Education in Luxembourg

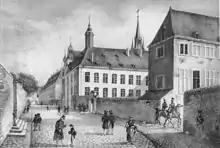
The old building of the Athénée de Luxembourg, 1828

An "École centrale" was created in its place from 1802, renamed an "École Secondaire" in 1805. It became a "Collège communal" in 1808, then a "Gymnasium" after Napoleon's defeat. It was renamed the "Athénée Royal" in 1817. That same year, the "cours supérieurs" (called "cours académiques" from 1824) were founded: these taught metaphysics, logic, physical sciences and mathematics, and were intended to compensate to an extent for the lack of a university in Luxembourg. Around the 1830s, the time of the Belgian Revolution, a distinction started to be made in the higher school years of the Athénée, between the "gymnasium," for those intending to attend university, and the "middle school" ("école moyenne"), later the industrial and commercial school, for everyone else.